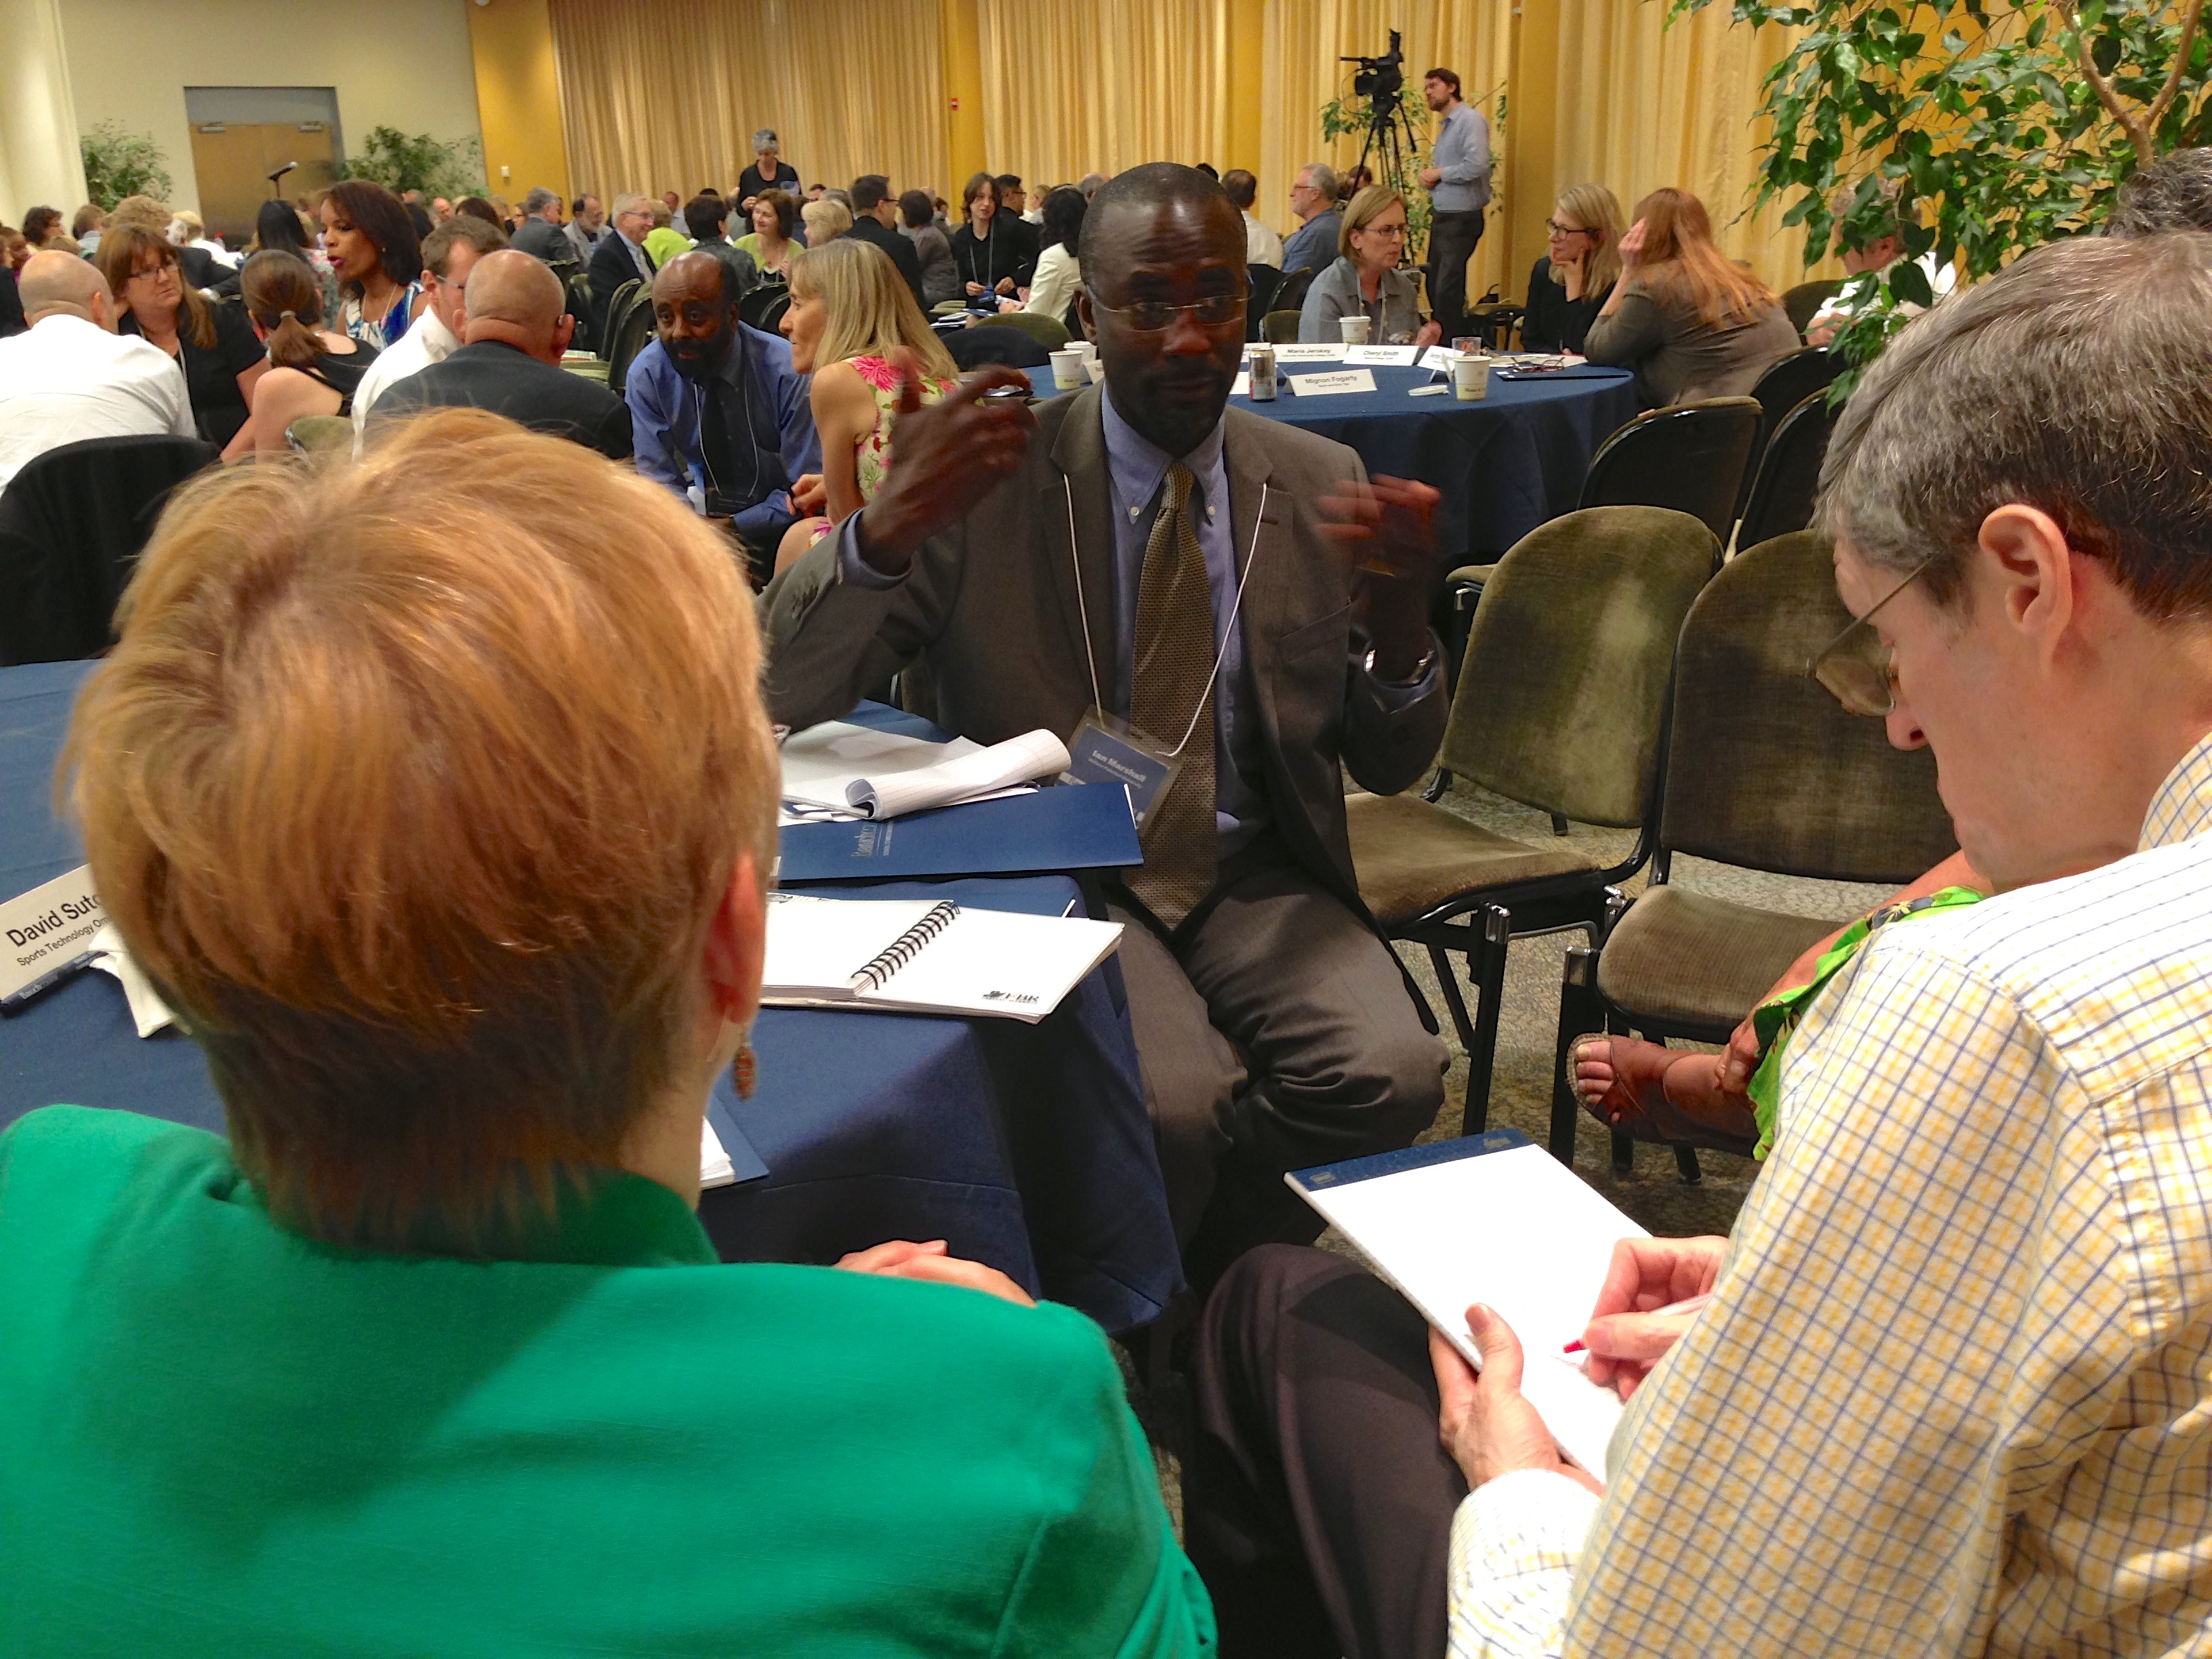
community, lunch, education, blsci, raildog, academic conference